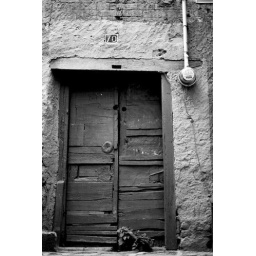
wooden door in Guanajuato